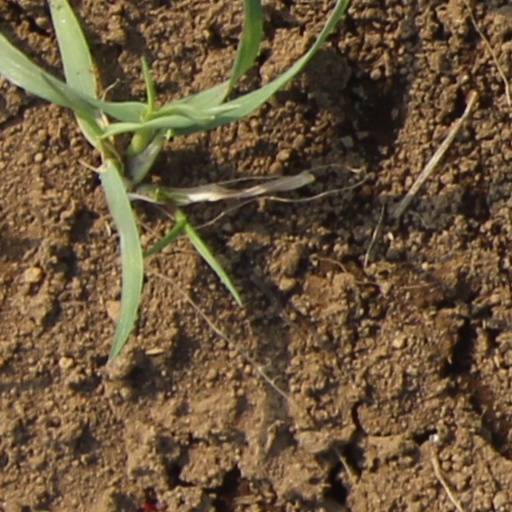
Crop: wheat